Michelle Williams on screen and stage

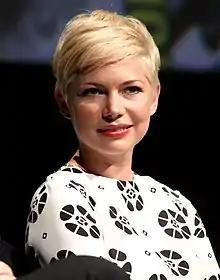
Williams at the 2012 San Diego Comic-Con

American actress Michelle Williams' first screen appearance was at age thirteen in a 1993 episode of the television series "Baywatch", and she made her film debut as the love interest of a teenage boy in "Lassie" (1994). She had guest roles in the sitcoms "Step by Step" and "Home Improvement", and played the younger version of Natasha Henstridge's character in the science fiction film "Species" (1995). Greater success came to Williams for playing the sexually troubled teenager Jen Lindley in the teen drama series "Dawson's Creek" (1998–2003). In 1999, she made her stage debut with the Tracy Letts-written play "Killer Joe".